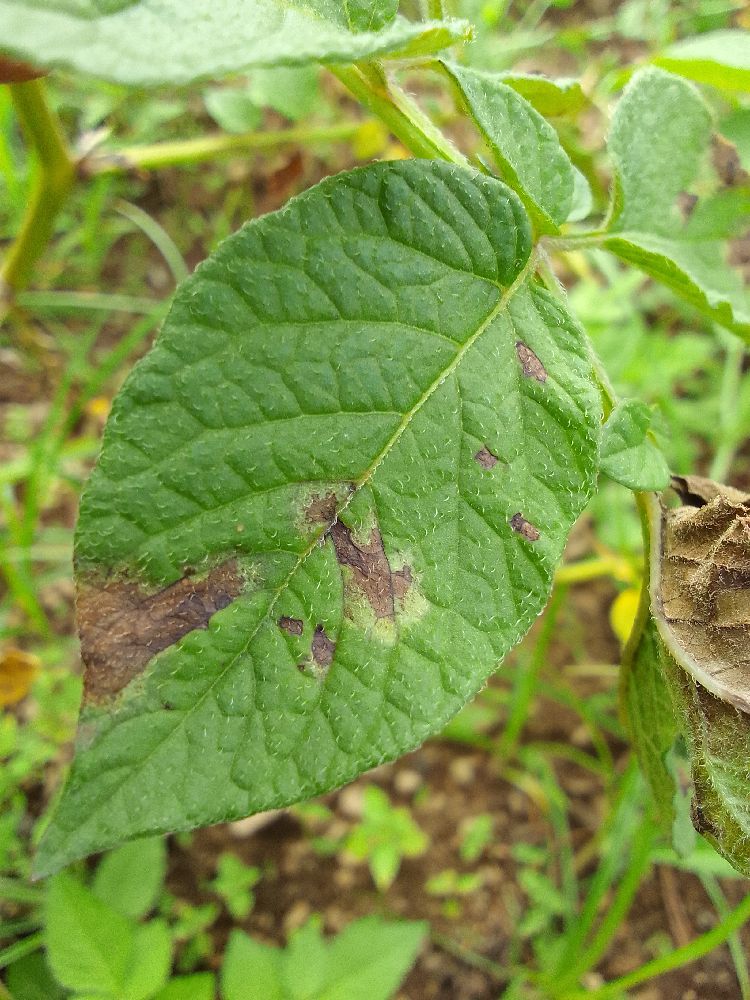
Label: Late blight